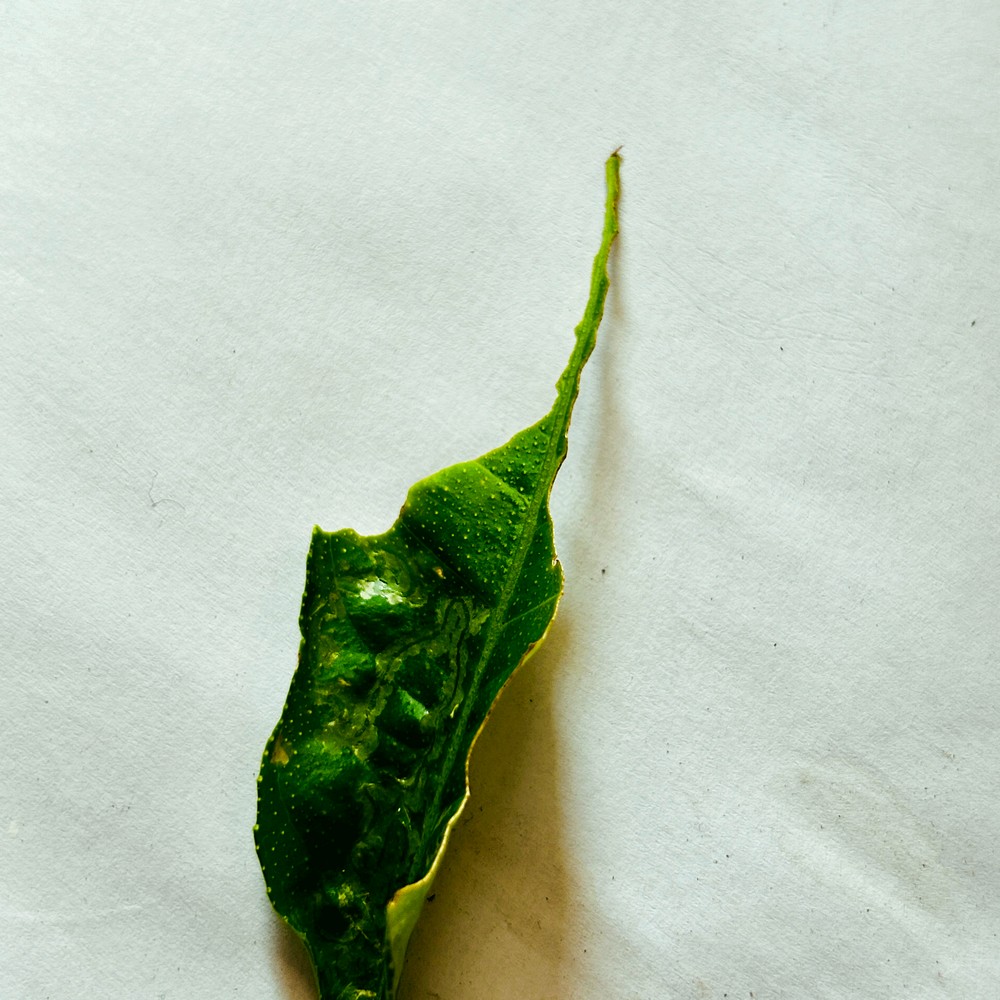
Label: Deficiency Leaf